2016 IIHF World U18 Championship Division I

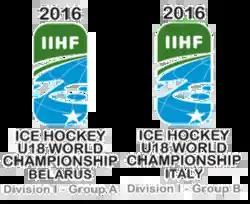

The 2016 IIHF U18 World Championship Division I was two international under-18 ice hockey tournaments organised by the International Ice Hockey Federation. The Division I A and Division I B tournaments represent the second and the third tier of the IIHF World U18 Championship.